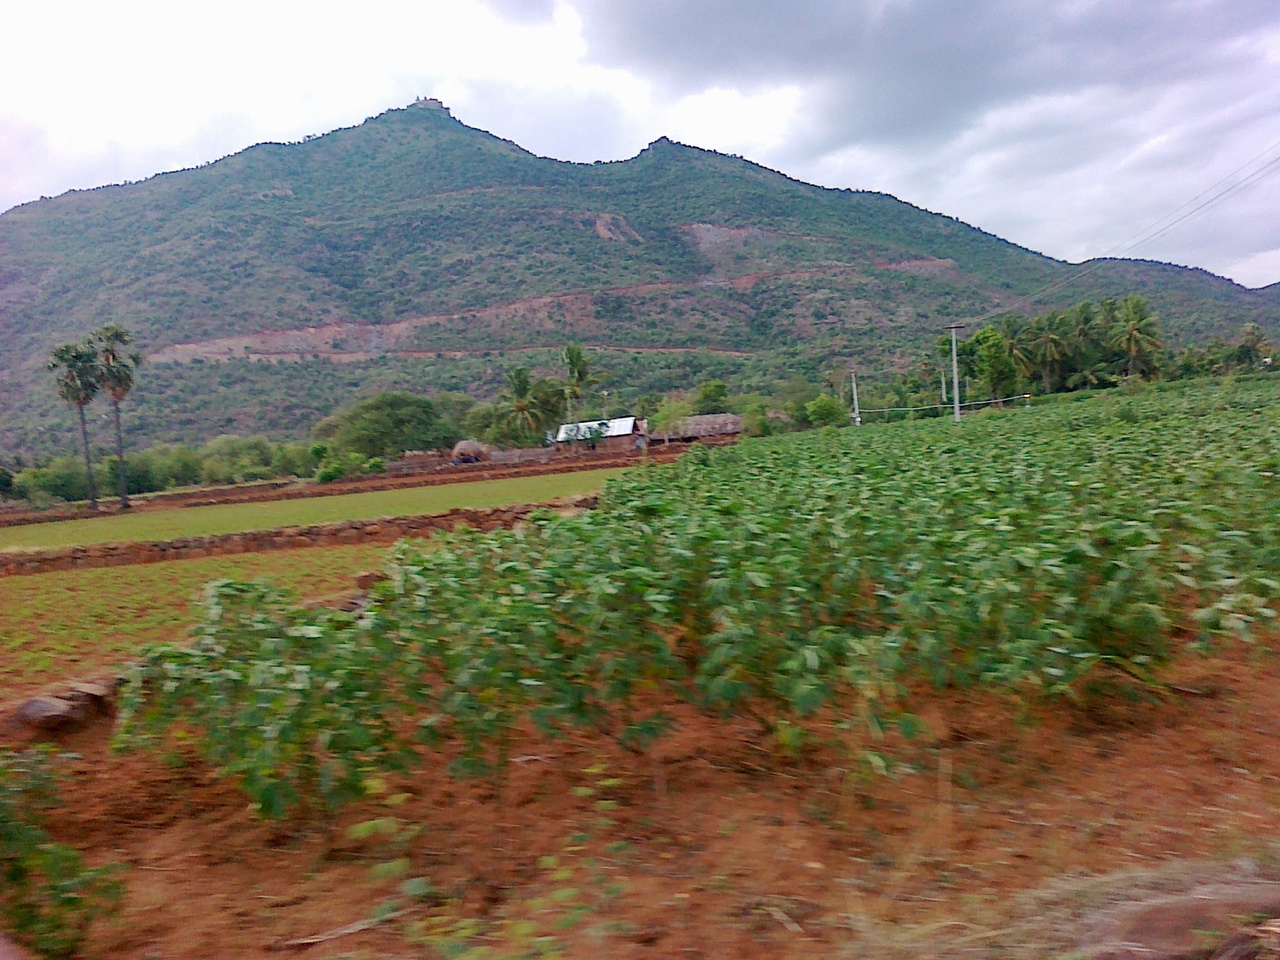
Roadways to 800 years old temple